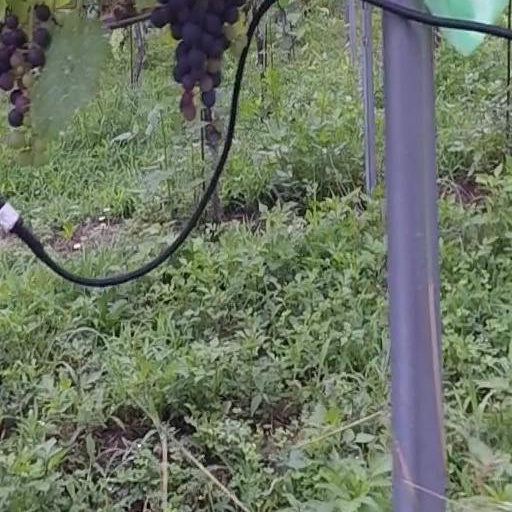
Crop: grape